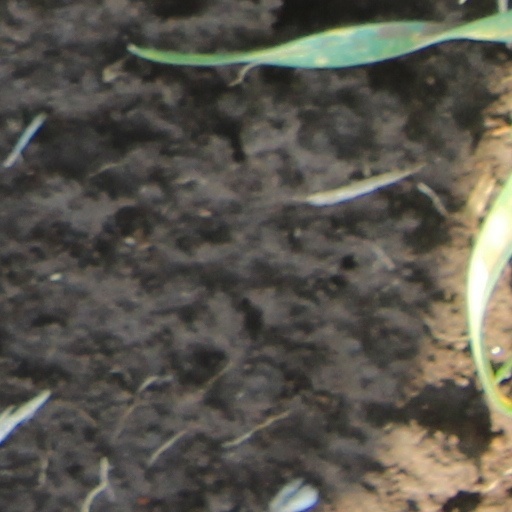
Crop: wheat